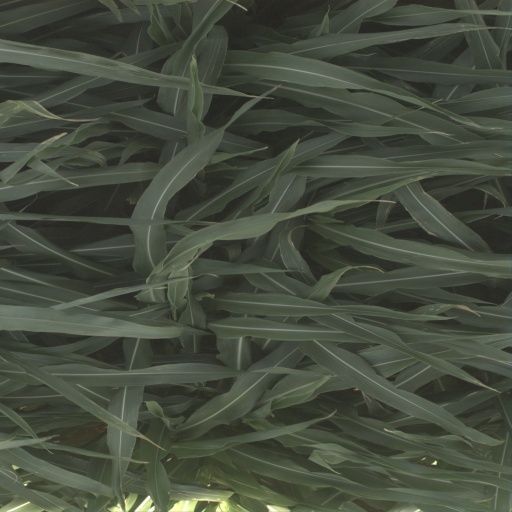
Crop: sorghum